Martin "Ash" Ashford (Casualty)

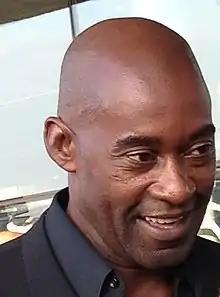
Patrick Robinson ("pictured") reprised his role as Ash in 2013.

On 3 February 2013, it was announced that Robinson had reprised his role as Ash, fifteen years after his last appearance. Ash returns as the department's new consultant, having retrained in his time away. The decision to reintroduce the character followed actor Michael French's decision to leave his role as Nick Jordan, opening up a space for a new character. Johnathan Young, the show's executive producer, expressed his joy at Robinson's return and deemed him "a hugely popular character". On his return, Robinson commented, "Recreating a character that has moved on and changed so much is incredibly challenging and this feels like a totally new job."